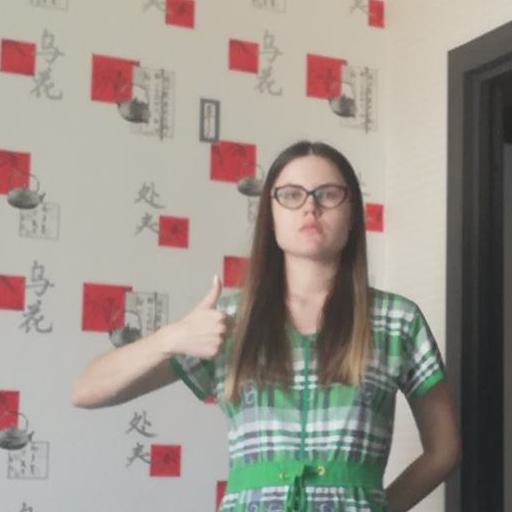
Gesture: like